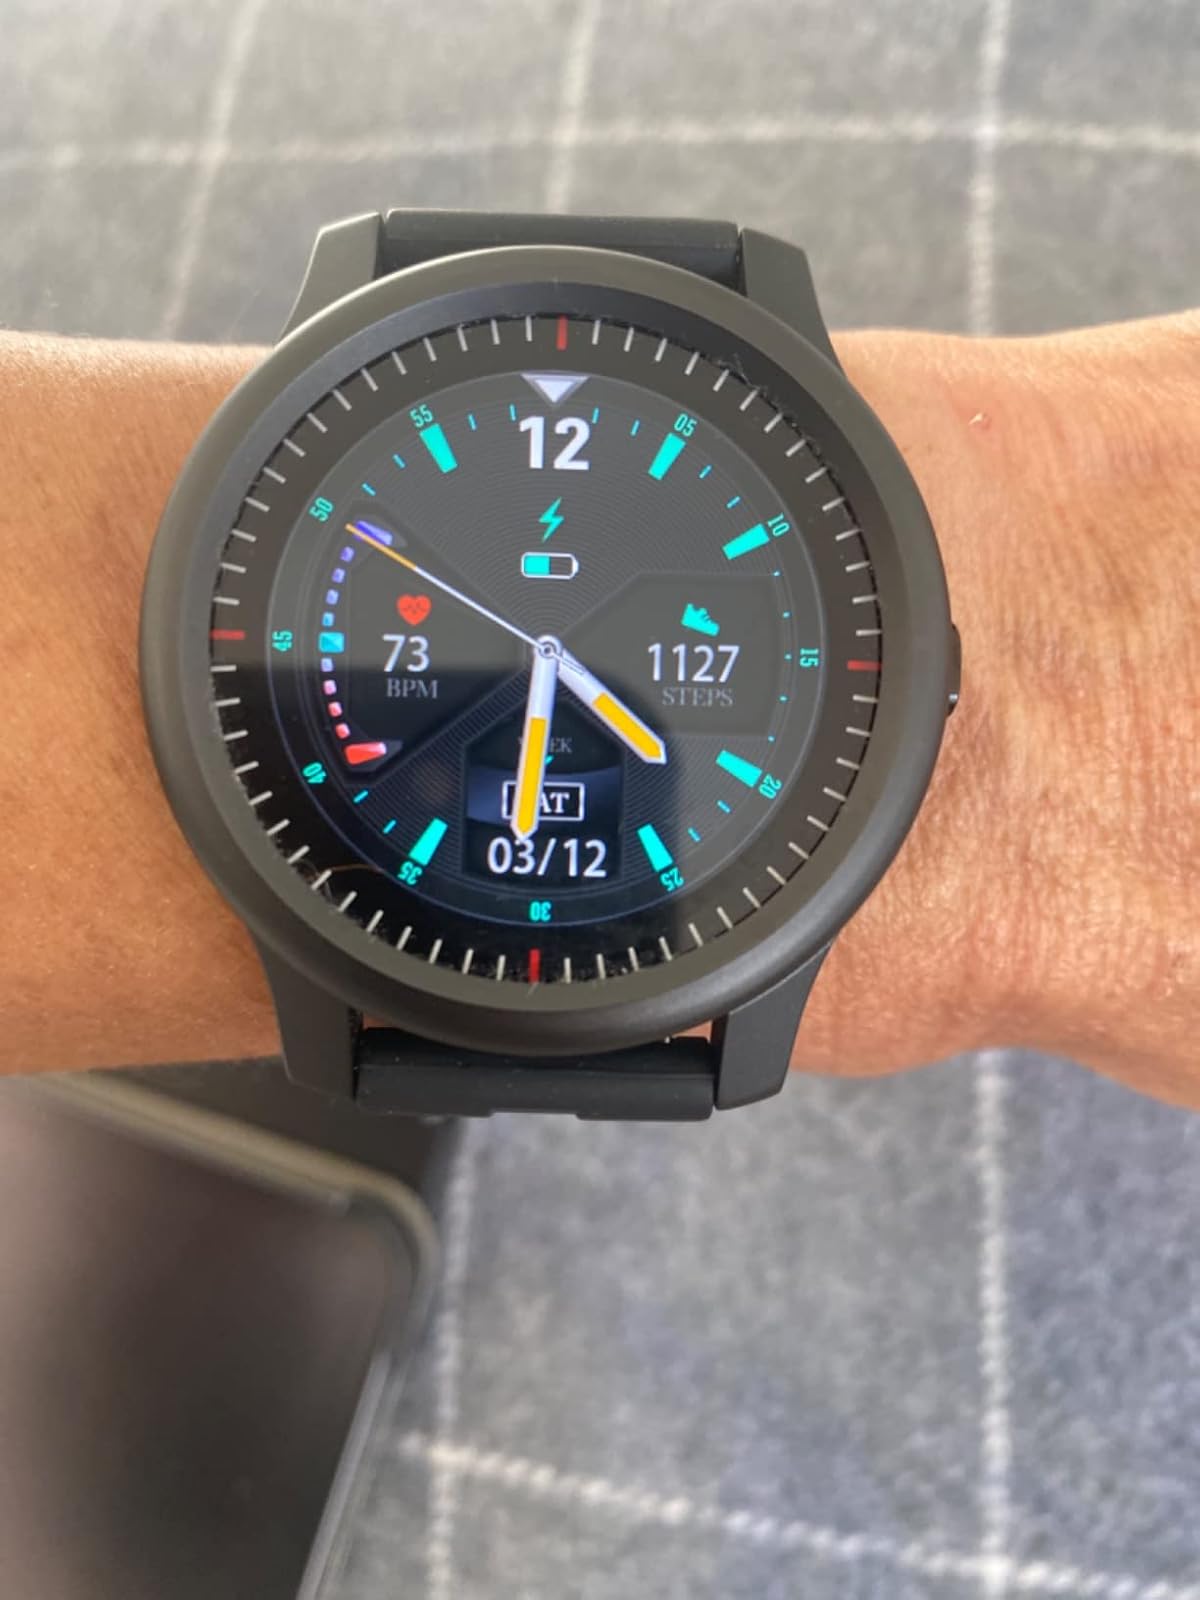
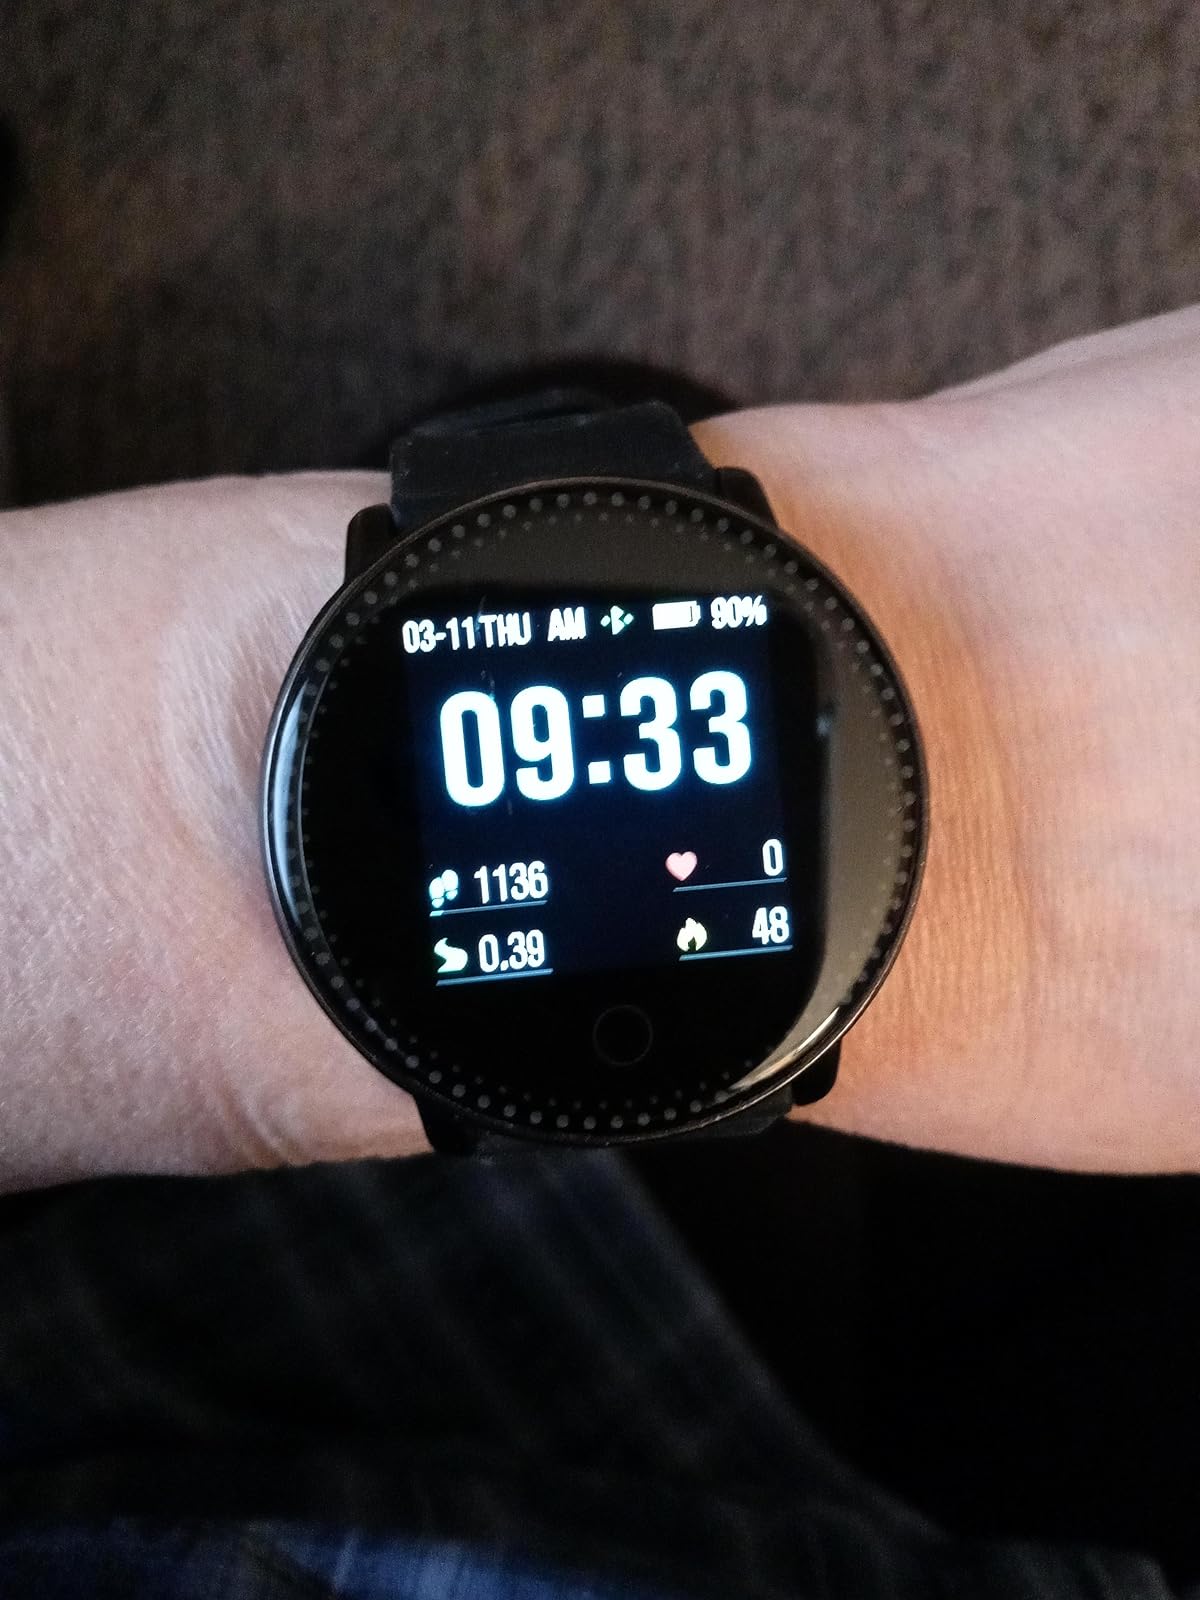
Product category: smartwatch
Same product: no